Hubert Petschnigg

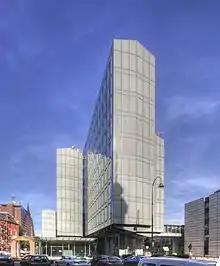
The Vierscheibenhaus in Cologne.

Hubert Petschnigg (31 October 1913 – 15 September 1997) was an Austrian architect.